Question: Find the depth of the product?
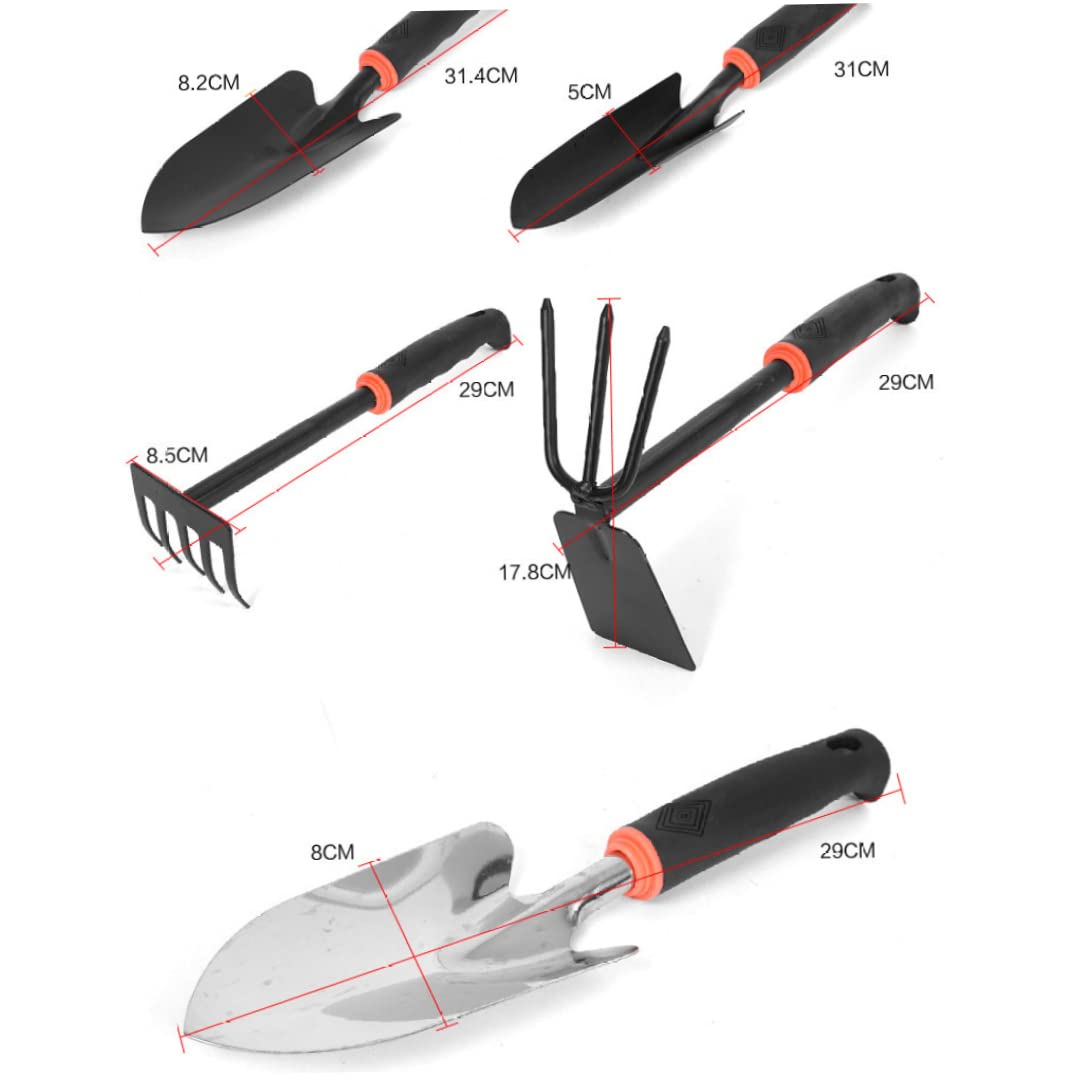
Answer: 29.0 centimetre